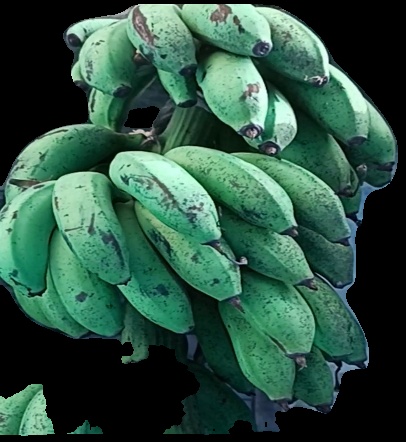
Variety: rasbale
Grade: grade2